Kozara Offensive

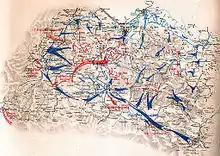
Map of Axis movements during the operation

The Kozara Offensive, also known as Operation West Bosnia was a large-scale German-led counter-insurgency operation against the Yugoslav Partisans in the Bosnian mountain region of Kozara in the Independent State of Croatia during World War II. It was launched on 10 June 1942, with the goal to encircle and destroy the Partisans who were operating in the Kozara mountain region near Banja Luka, which threatened German access to the Belgrade-Zagreb railway.